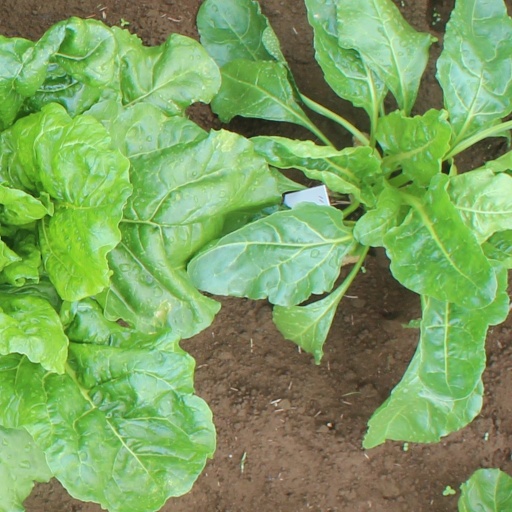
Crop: sugar beet